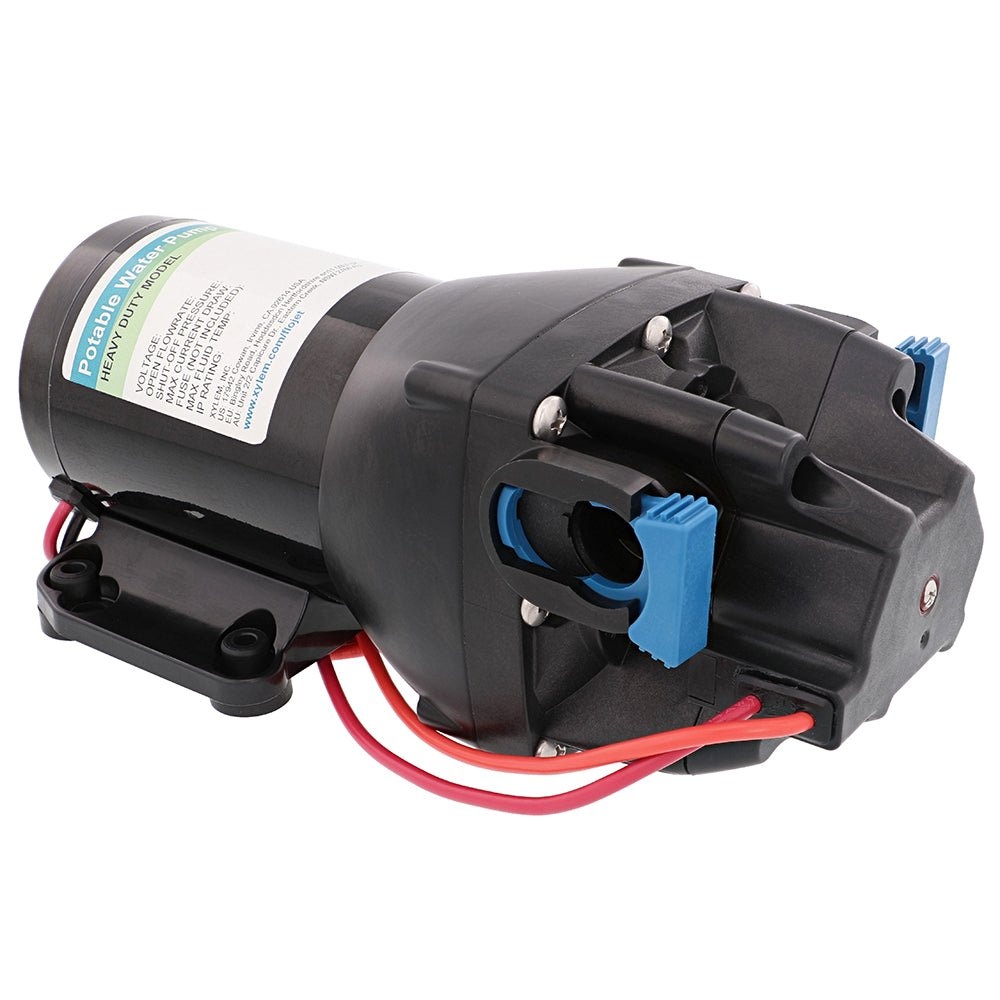
Flojet Heavy Duty RV Water Pump w/Strainer - 12V - 3GPM - 50PSI [Q301V-117S-3A]
Heavy Duty RV Water Pump with Strainer - 12V - 3GPM - 50PSI Flojet’s RV water pumps are designed to provide years of satisfactory service in applications both large and small. The lineup features a wide range of flows and a variety of pressure settings to suit each individual need and preference. Standard models have a motor enclosed in a protective plastic housing, whereas the HD models include a wider diameter motor with a powder-coated steel shell, cast aluminum end bells, and lower housing to improve pressure capability and life. All models include an integrated pressure switch, vibration dampening rubber mounting feet, and quick-connect ports. A built-in bypass valve helps to reduce unwanted pump cycling and noise. All models other than the 1 GPM come with an inlet strainer included as well. Features: CSA certified for potable water Integrated, sealed pressure switch for on-demand operation Internal bypass for quiet, smooth operation Integrated, sealed pressure switch for on-demand operation Co-molded diaphragm technology for long life and durability HD models have larger motors and cast aluminum lower housings which allow for long life, even at high pressures Can run dry without damage Quick connect ports for ease of installation, servicing, and maintenance Vibration dampening mounting feet Self-priming allows for installation versatility Built-in backflow prevention valve Thermal protection on motor prevents overheating Specifications: 12VDC 3 GPM (11 LPM) 50 PSI (3.4 BAR) Strainer & port fittings included WARNING: This product can expose you to chemicals including ANTIMONY OXIDE (ANTIMONY TRIOXIDE) which is known to the State of California to cause cancer. For more information go to P65Warnings.ca.gov .
Brand: Flojet
Category: Hardware > Hardware Pumps > Sprinkler, Booster & Irrigation System Pumps > Positive Displacement Pumps